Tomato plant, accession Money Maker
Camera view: vertical (180 deg); turntable rotation: 240 degrees
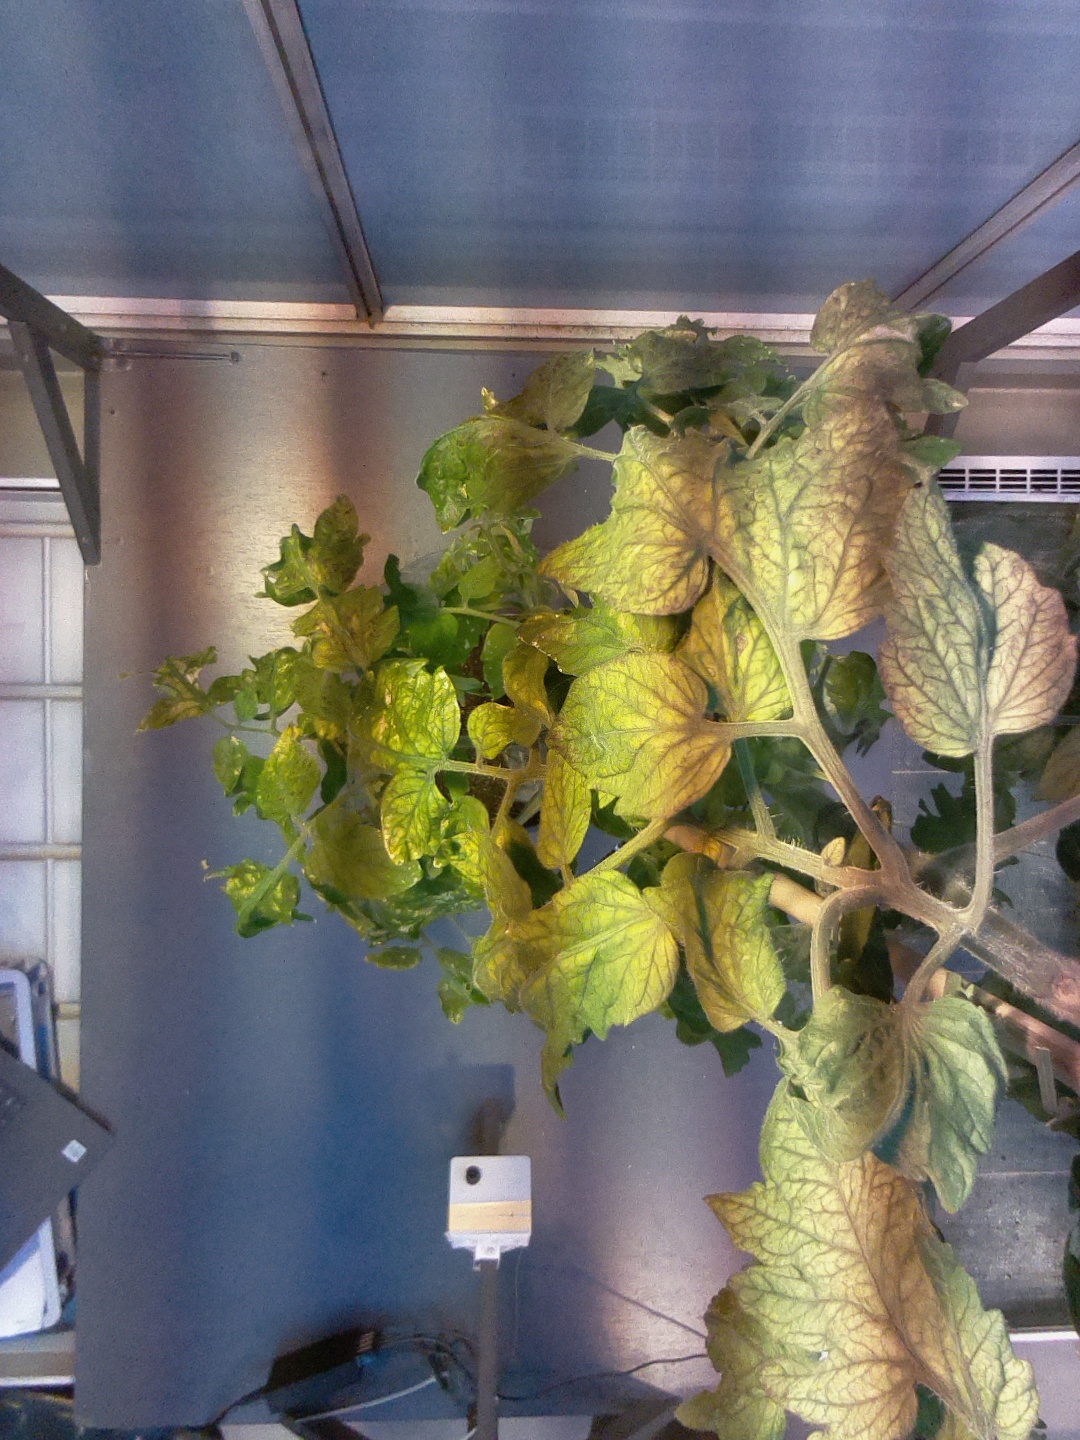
BBCH growth stage 74: 40%-50% of final fruit size